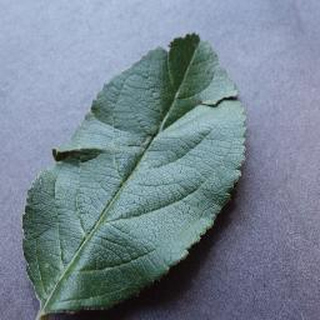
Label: healthy_apple